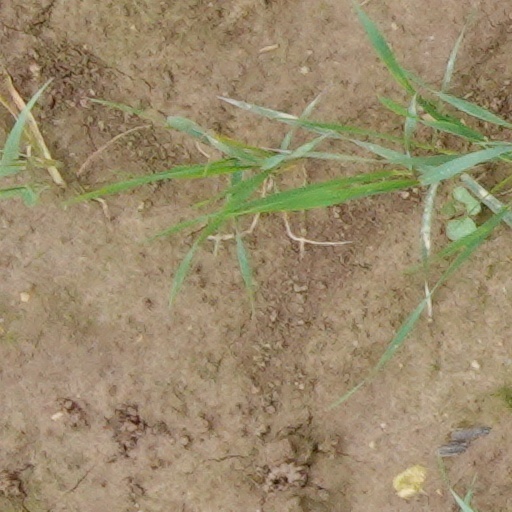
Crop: wheat